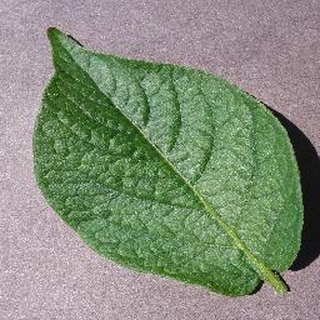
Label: healthy_potato